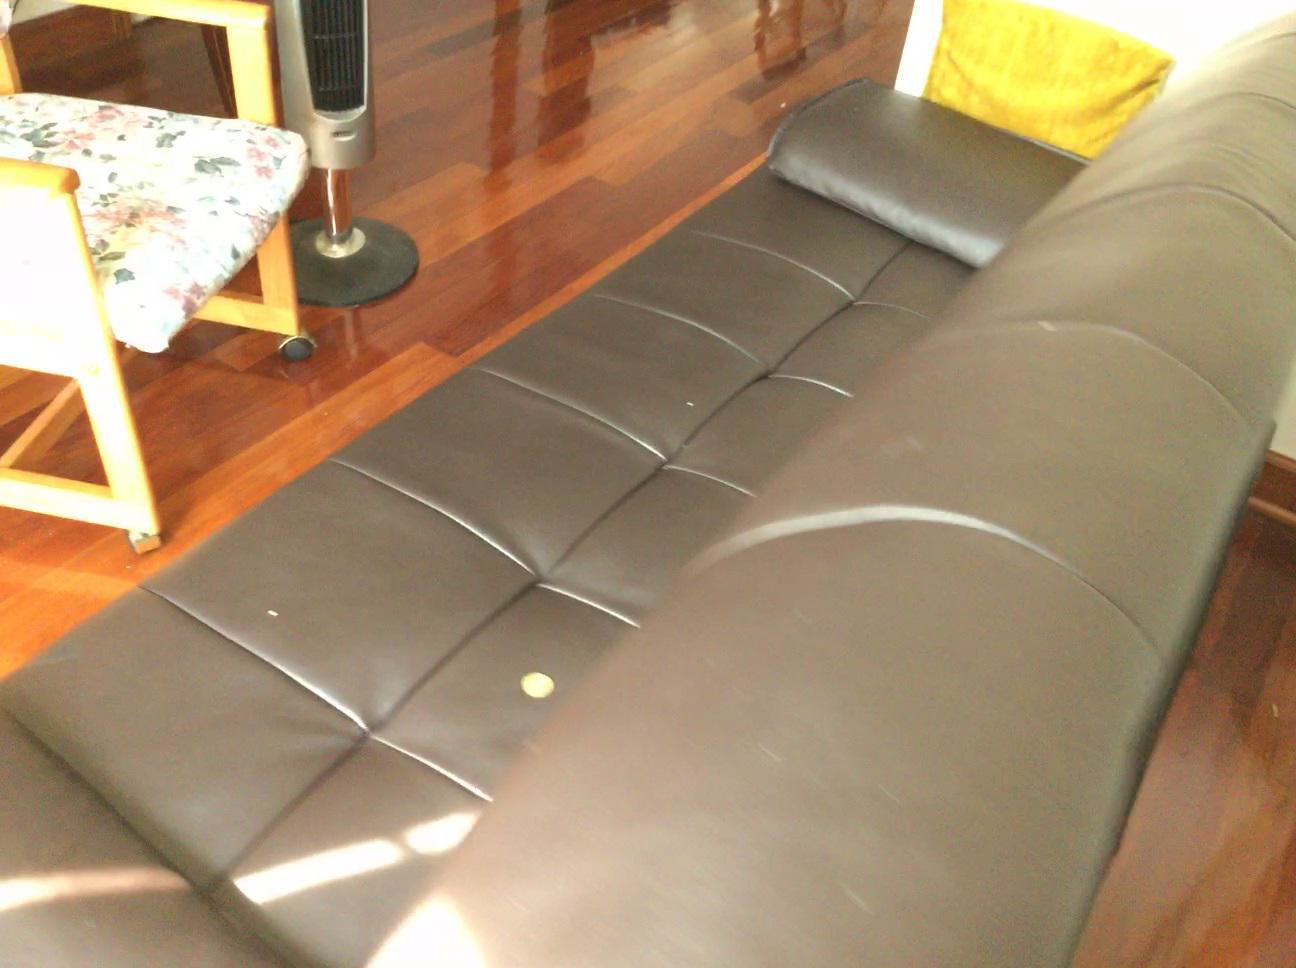
Question: Can the table fit right of the chair from the camera's perspective? Final answer should be yes or no.
Answer: Yes